Manuel Antonio de Varona

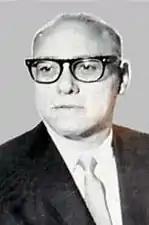

Manuel Antonio de Varona y Loredo (November 25, 1908 – October 29, 1992) was a Cuban lawyer and politician.